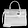
Label: Bag